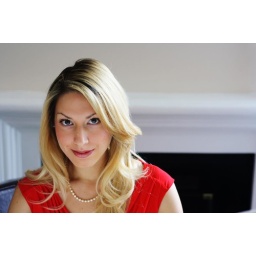
Tricia in red dress